Dzintars Ābiķis

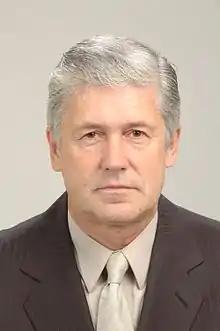

Dzintars Ābiķis (born 3 June 1952 in Ventspils) is a Latvian politician and a Deputy of the Saeima since 1993. He is a member of the People's Party.